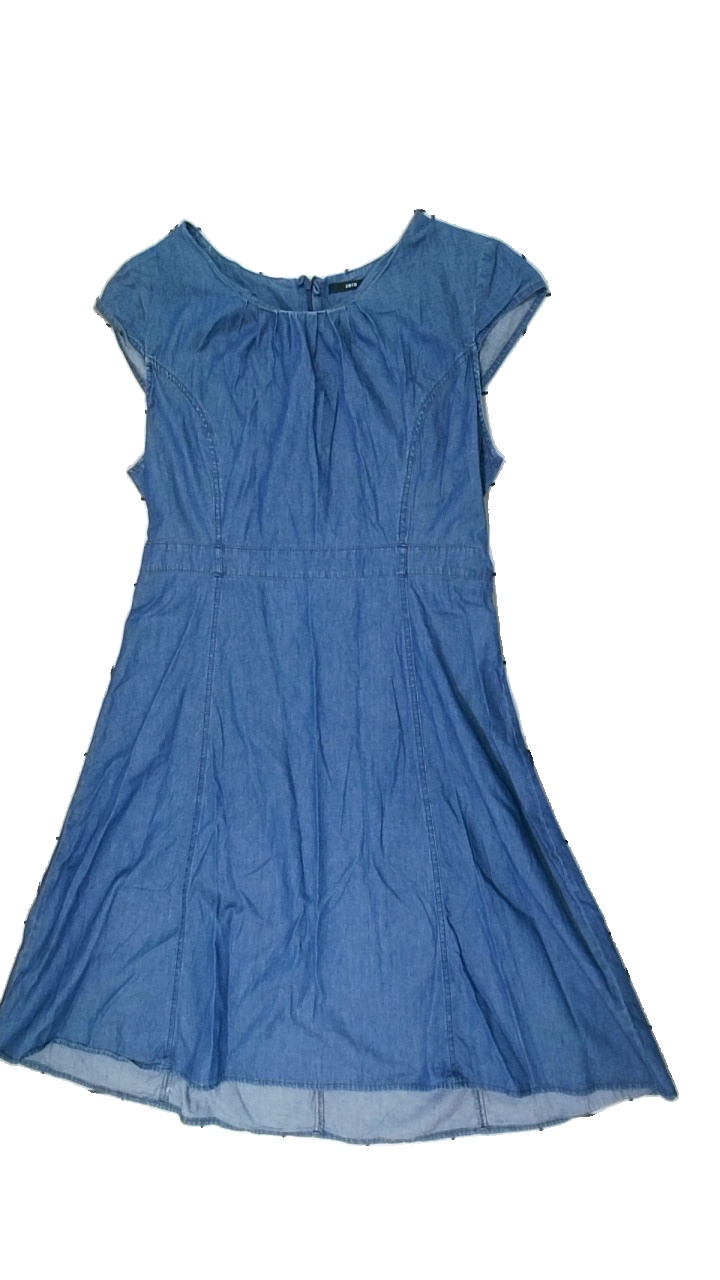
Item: Dress (Ladies)
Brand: Zero
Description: blå jeans klänning
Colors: Blue
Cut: Regular
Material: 100% cotton
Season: All
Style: Denim
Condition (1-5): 5
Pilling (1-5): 5
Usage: Reuse
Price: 50-100